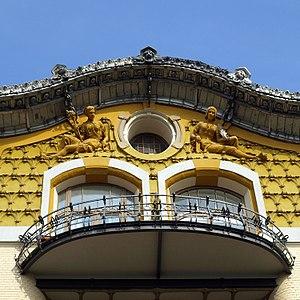
La maison de rapport Isakov ou maison du marchand Isakov est un immeuble d'habitation composé de plusieurs appartements située à la rue Pretchistenka à Moscou, construit en 1904-1906 par la Société anonyme de commerce et de construction de Moscou, suivant le projet de l'architecte Lev Kekouchev.